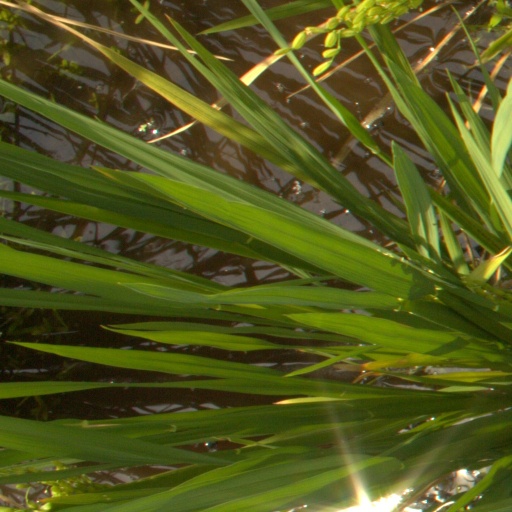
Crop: rice